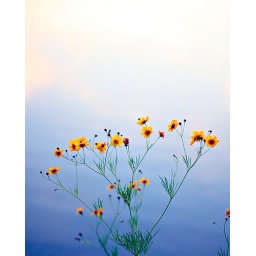
yellow flowers in the mist of a sunset...